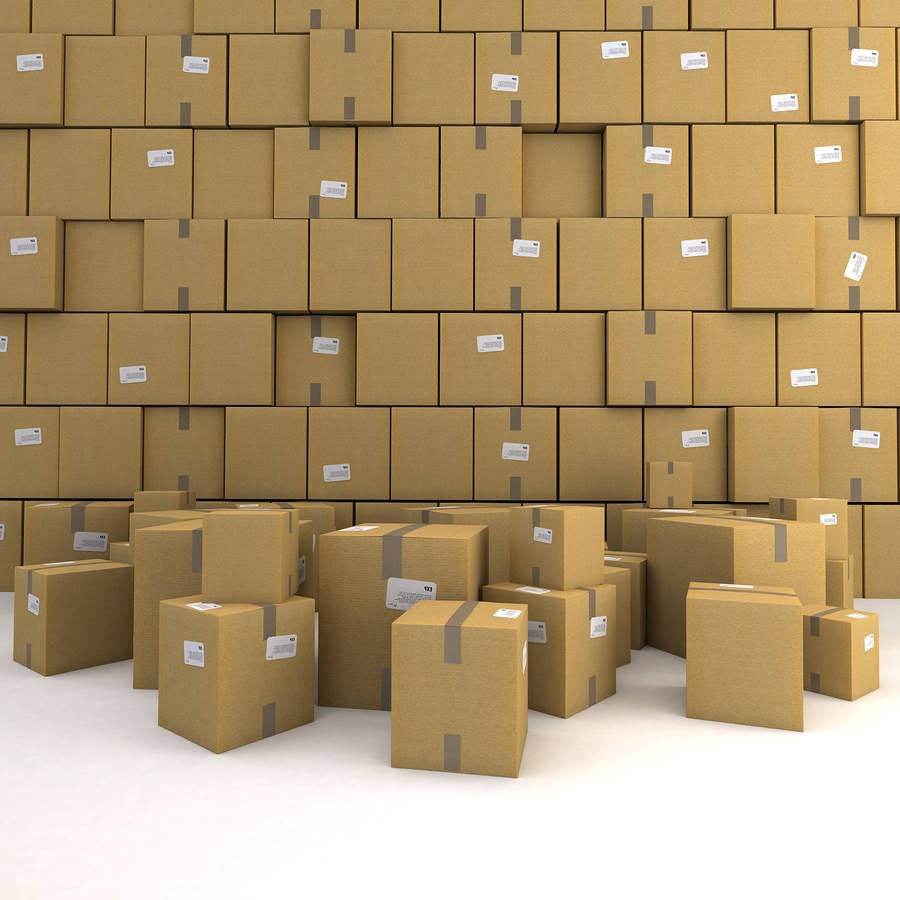
Label: cardboard